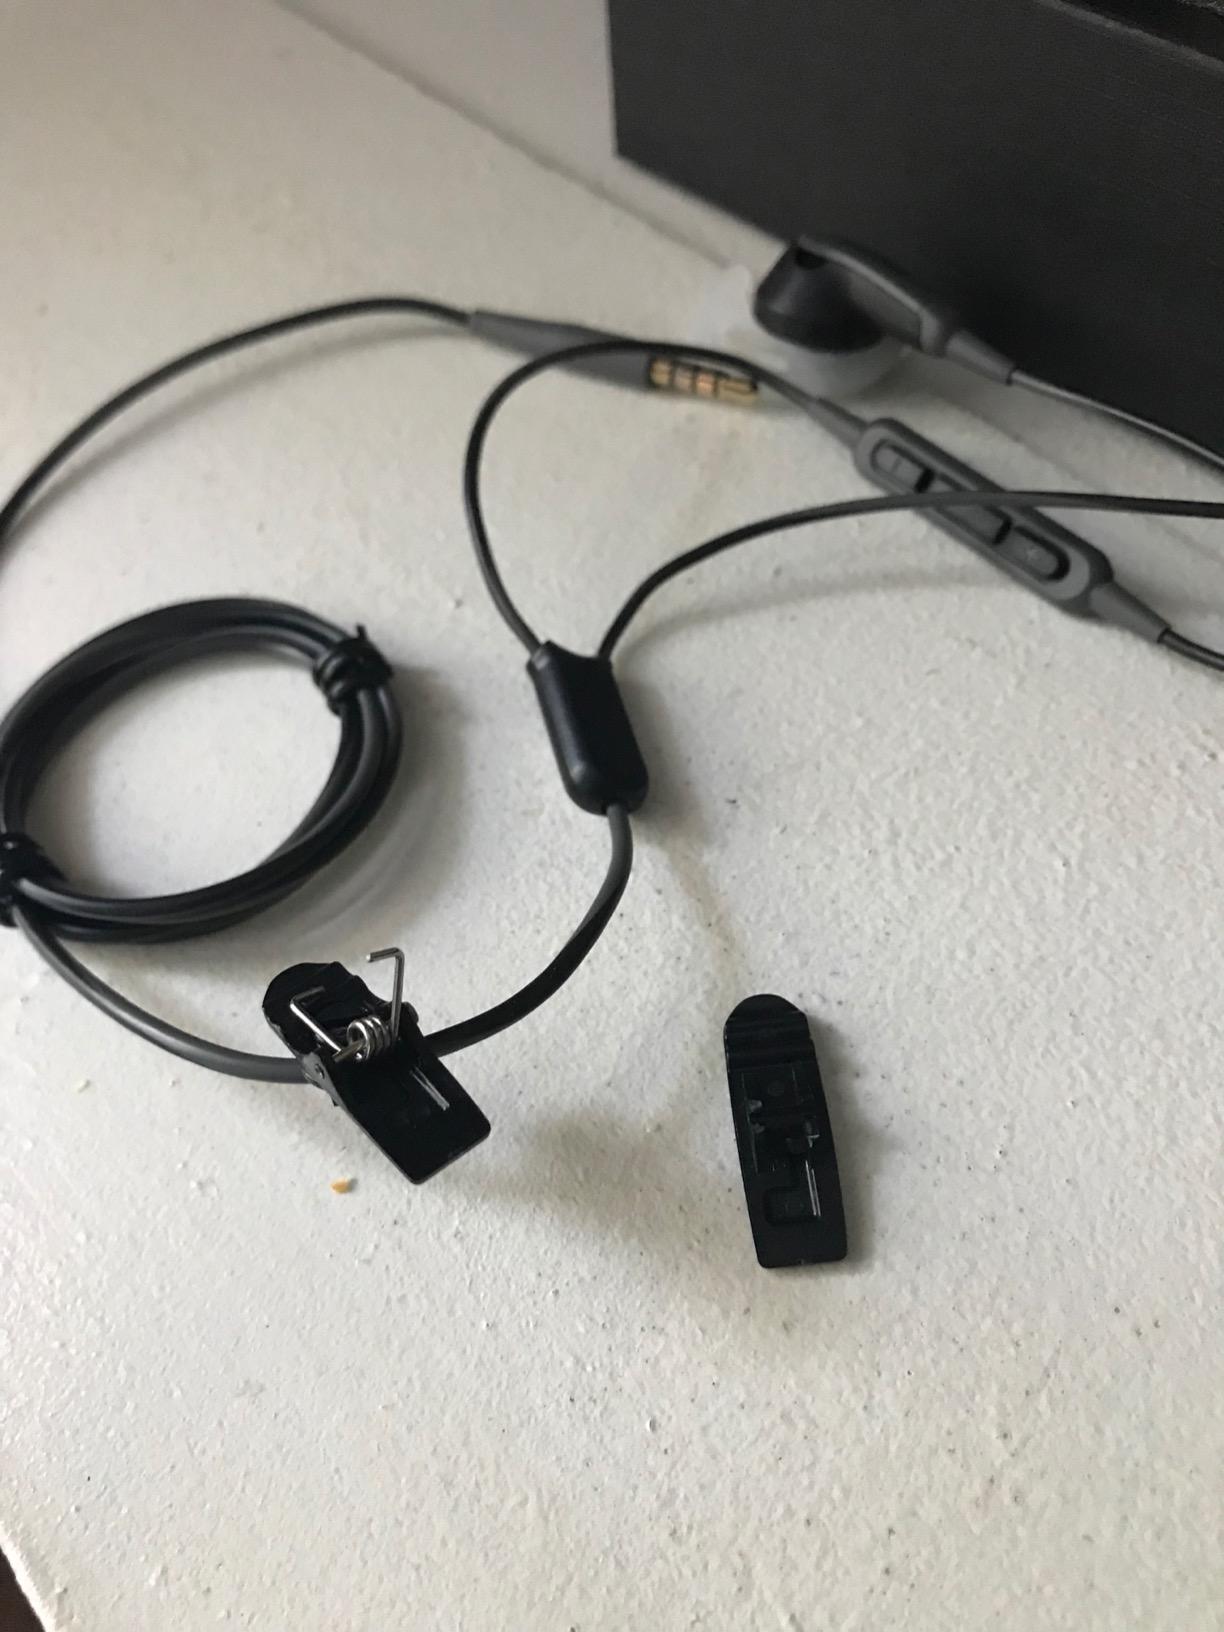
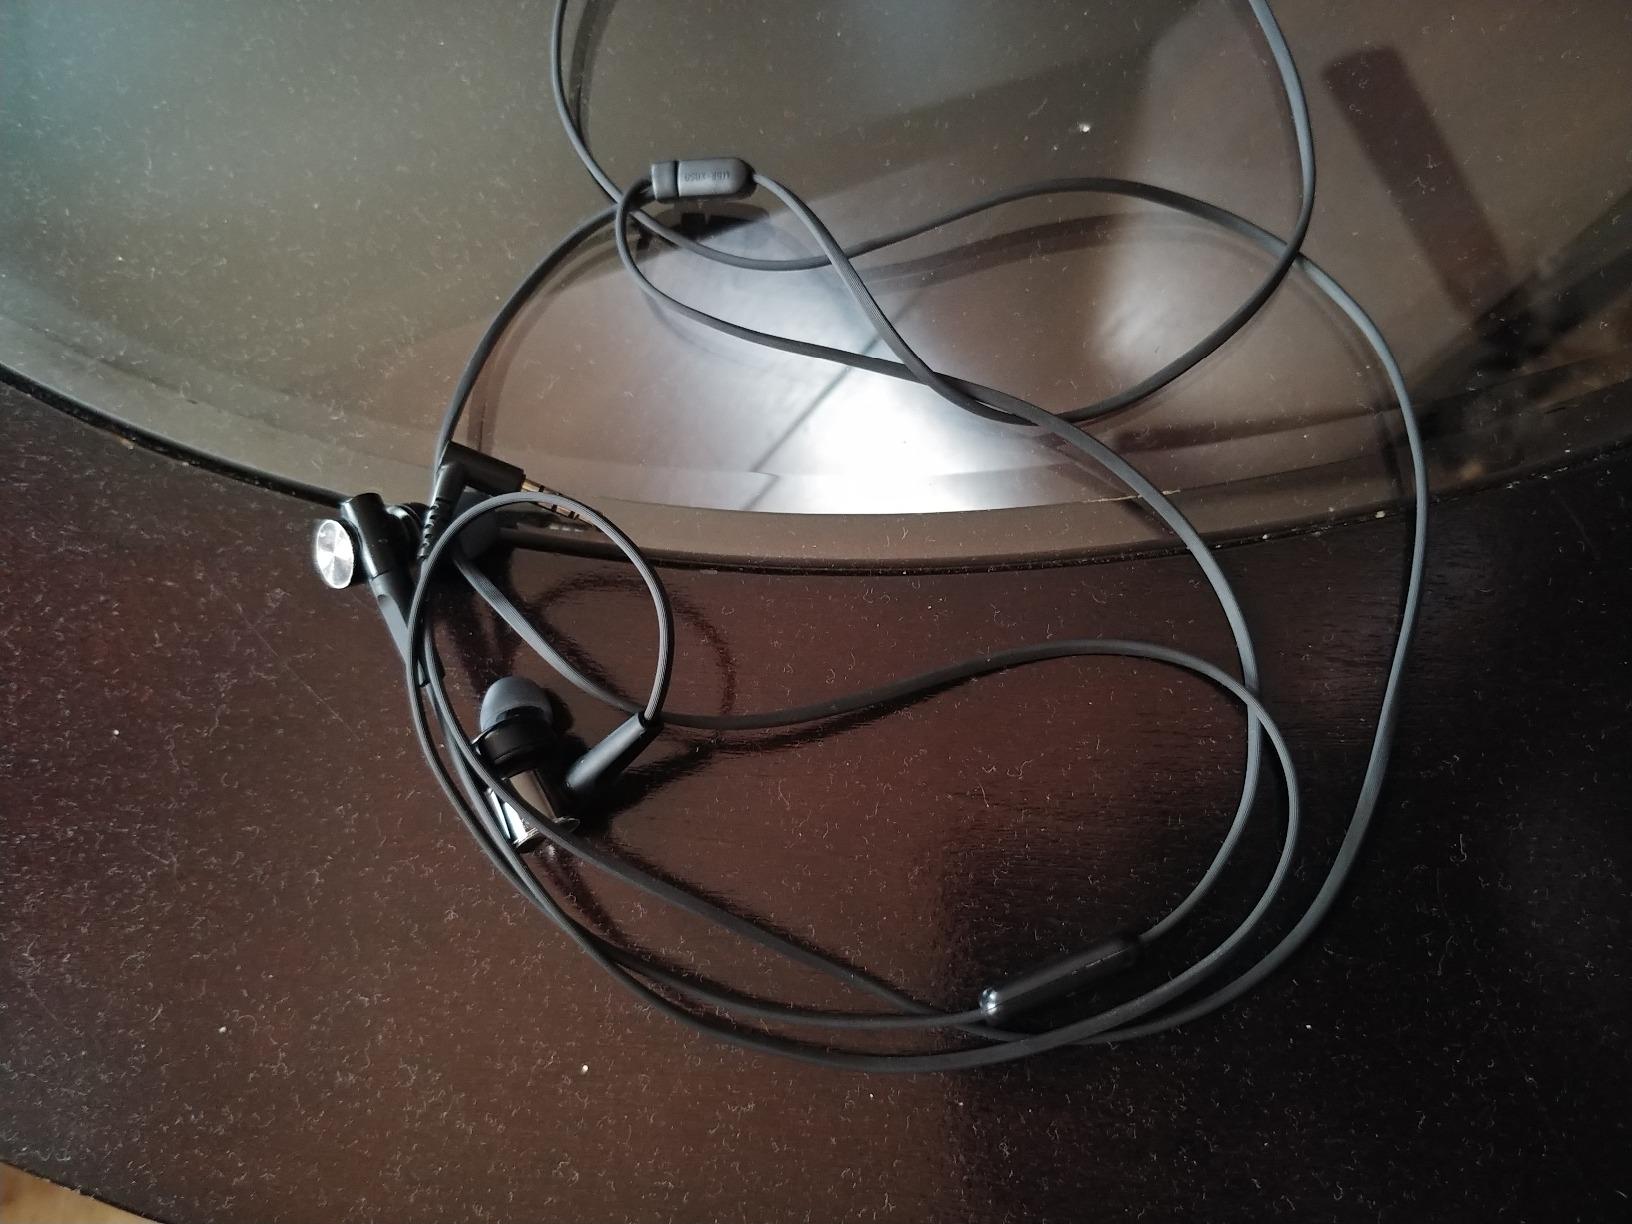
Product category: headphones
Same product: no